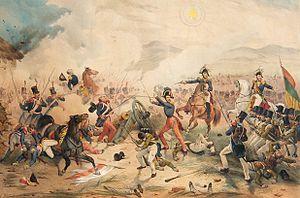
Bataille d'Ingavi. 1841. Gravure du milieu du XIXème siècle.